New Belgrade

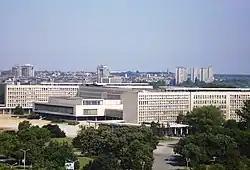
SIV 1 or Palata Srbije (Palace of Serbia)

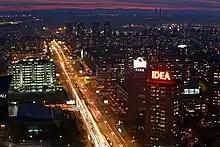
View of New Belgrade at night

The first sketches of urban plans were developed by Nikola Dobrović in 1946 and preparations began in 1947. The first news on the project were published in daily "Politika" on 5 January 1947. The project was still referred to as "new Belgrade", with a lowercase "n" pointing to the description rather than the new city's proper name. Architect Mihajlo Mitrović called New Belgrade "an obsessive vision of Dobrović". A monograph on the construction of New Belgrade by Slobodan Ristanović described what the area looked liked before the city was built: "In the thick reeds and bulrush there were many snakes and frogs, fishes and leeches. Above this swamp, flocks of birds circled and the swarms of mosquitos and other insects were going up and down. Just a few houses and an occasional shack in the marsh around the Zemun airport, so as the derelict neighborhood of Staro Sajmište attested the human presence in that inhospitable ambience."